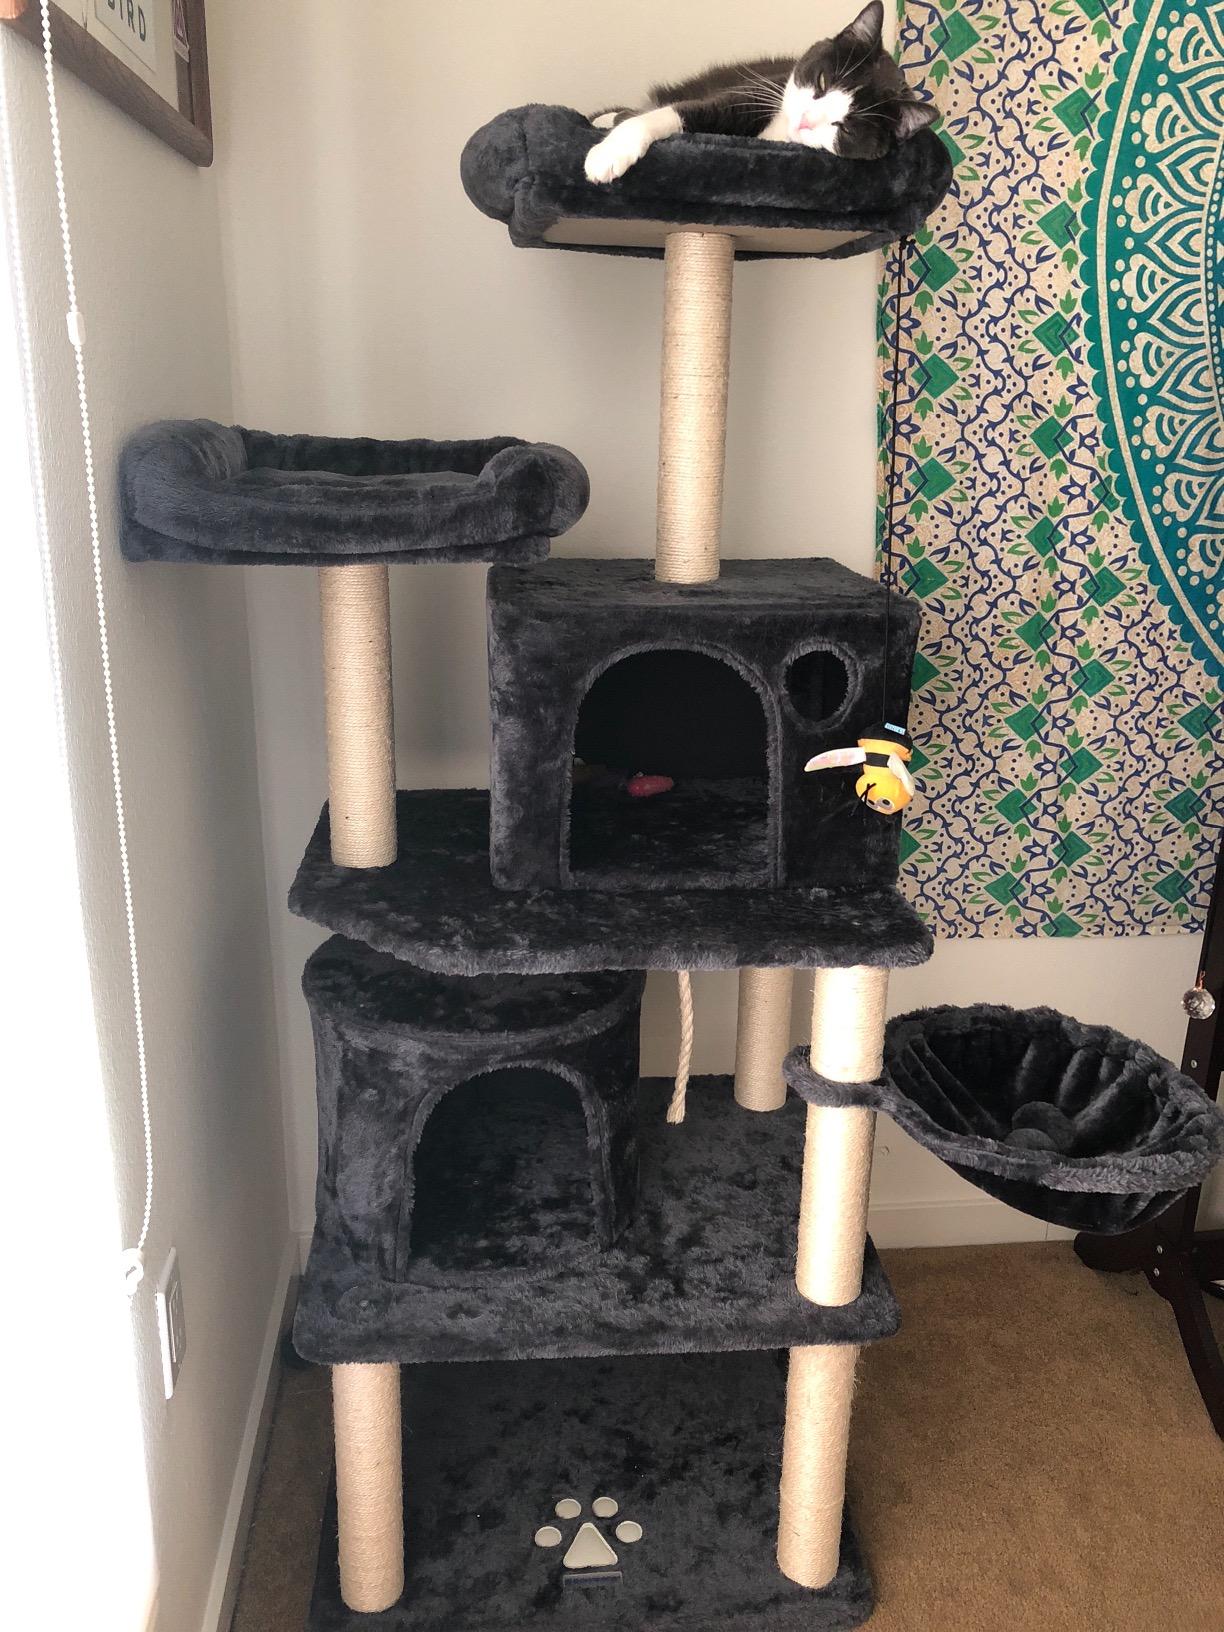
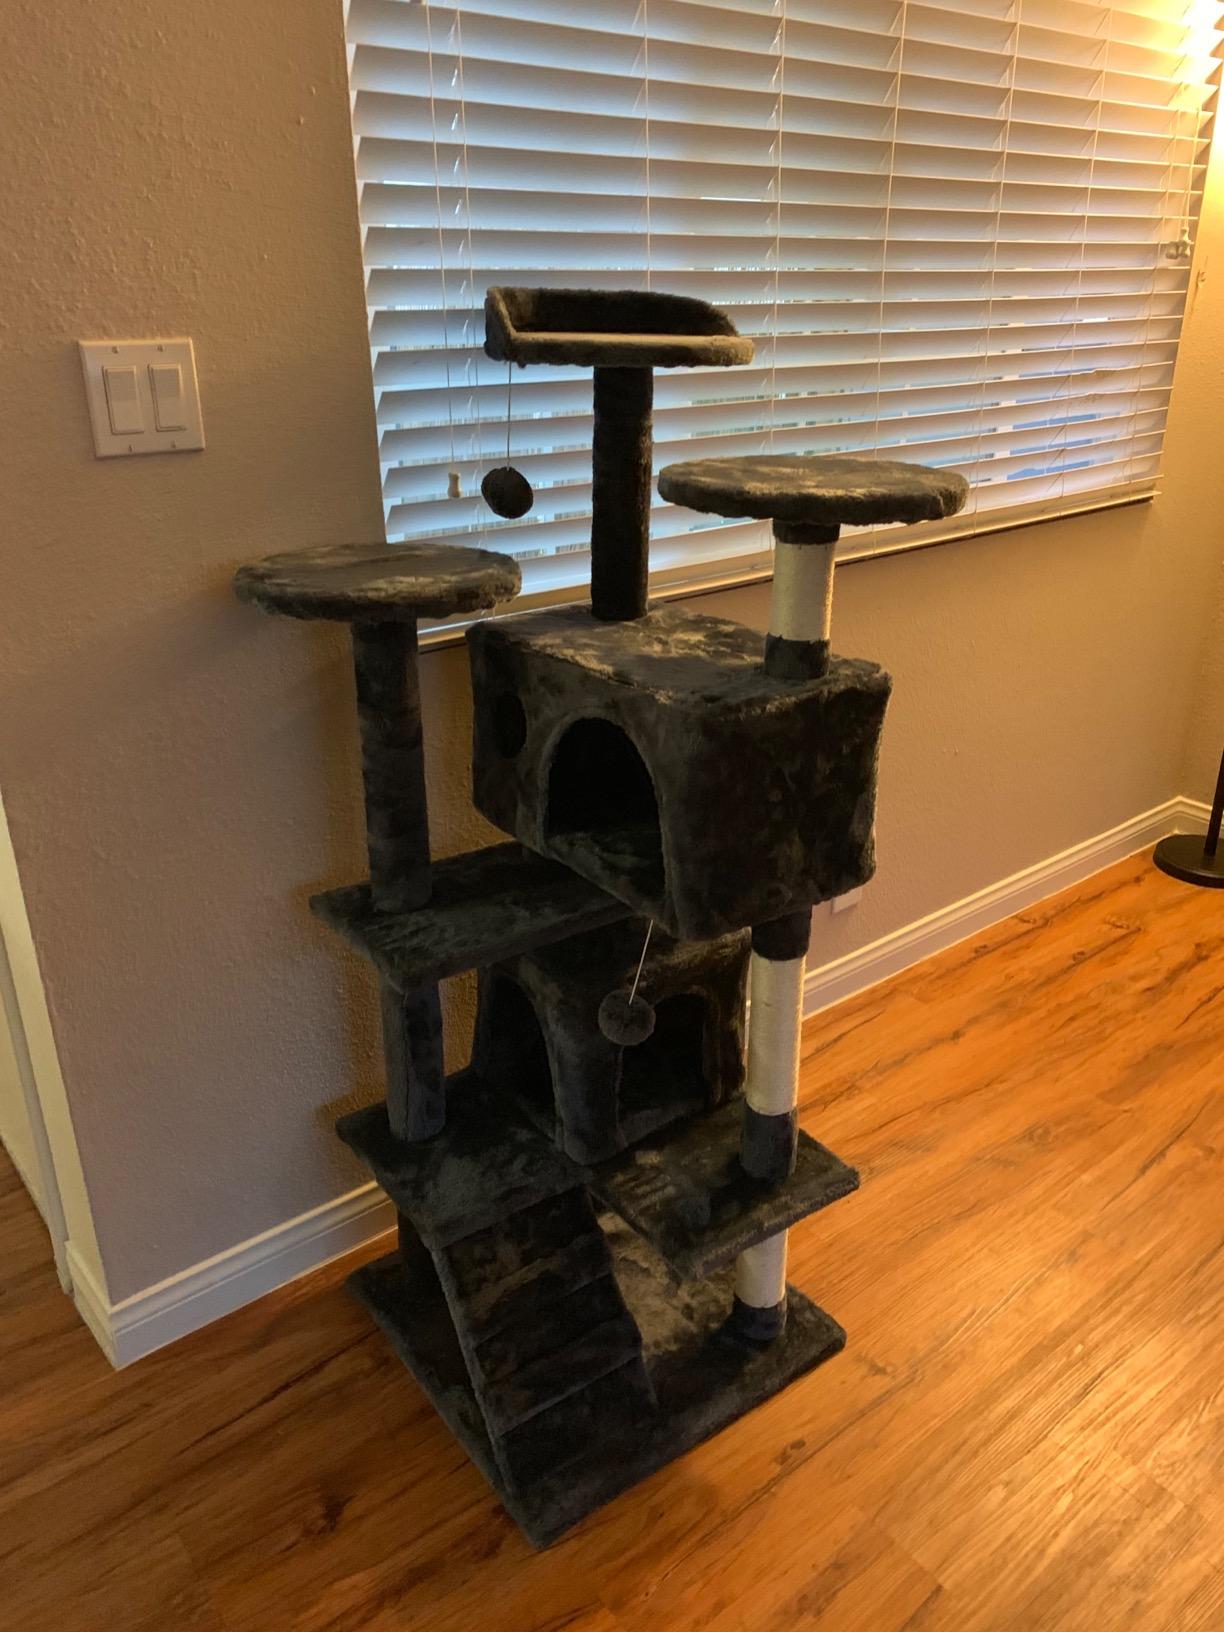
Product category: items_cat tree
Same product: no